Just One (board game)

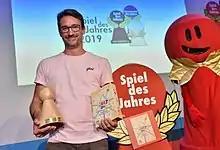
Sautter holding a copy of the game

"Just One" is a cooperative board game for three to seven players. 13 cards are drawn before each game, forming the deck. On each round, one player is made the guesser, drawing a card, and, without looking at it, naming a number from one to five, which correspond to different keywords. All other players then read the chosen word and write one one-word clue on their whiteboard, hidden from others' views. All clues are revealed at once, with exact duplicates and very similar words being excluded.